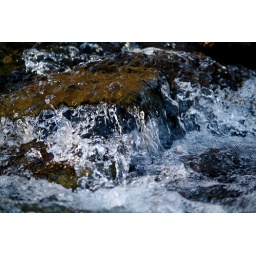
This is flowing water over a rock at a fly fishing river in Livingston Manor, New York.